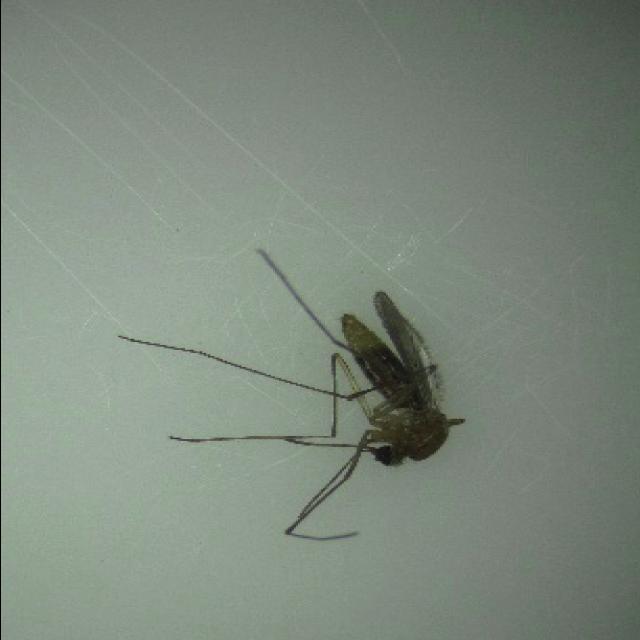
Species: culex_pipiens